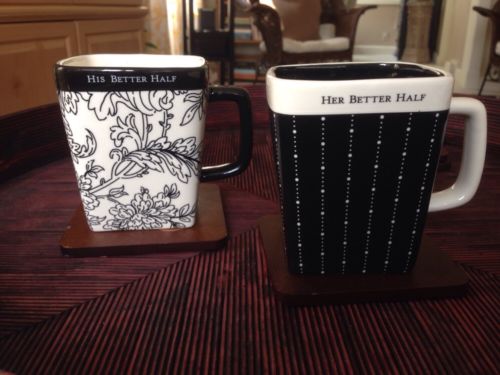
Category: mug